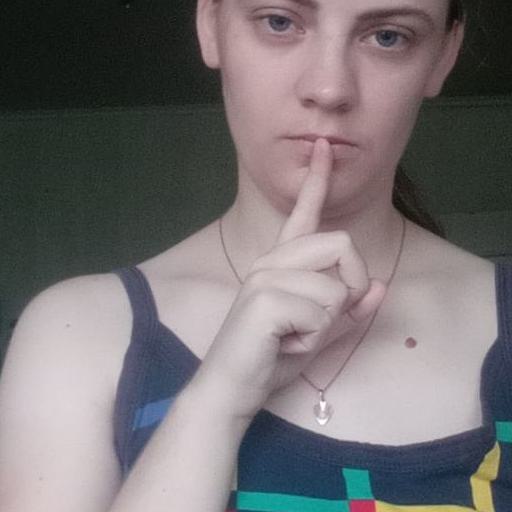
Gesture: mute